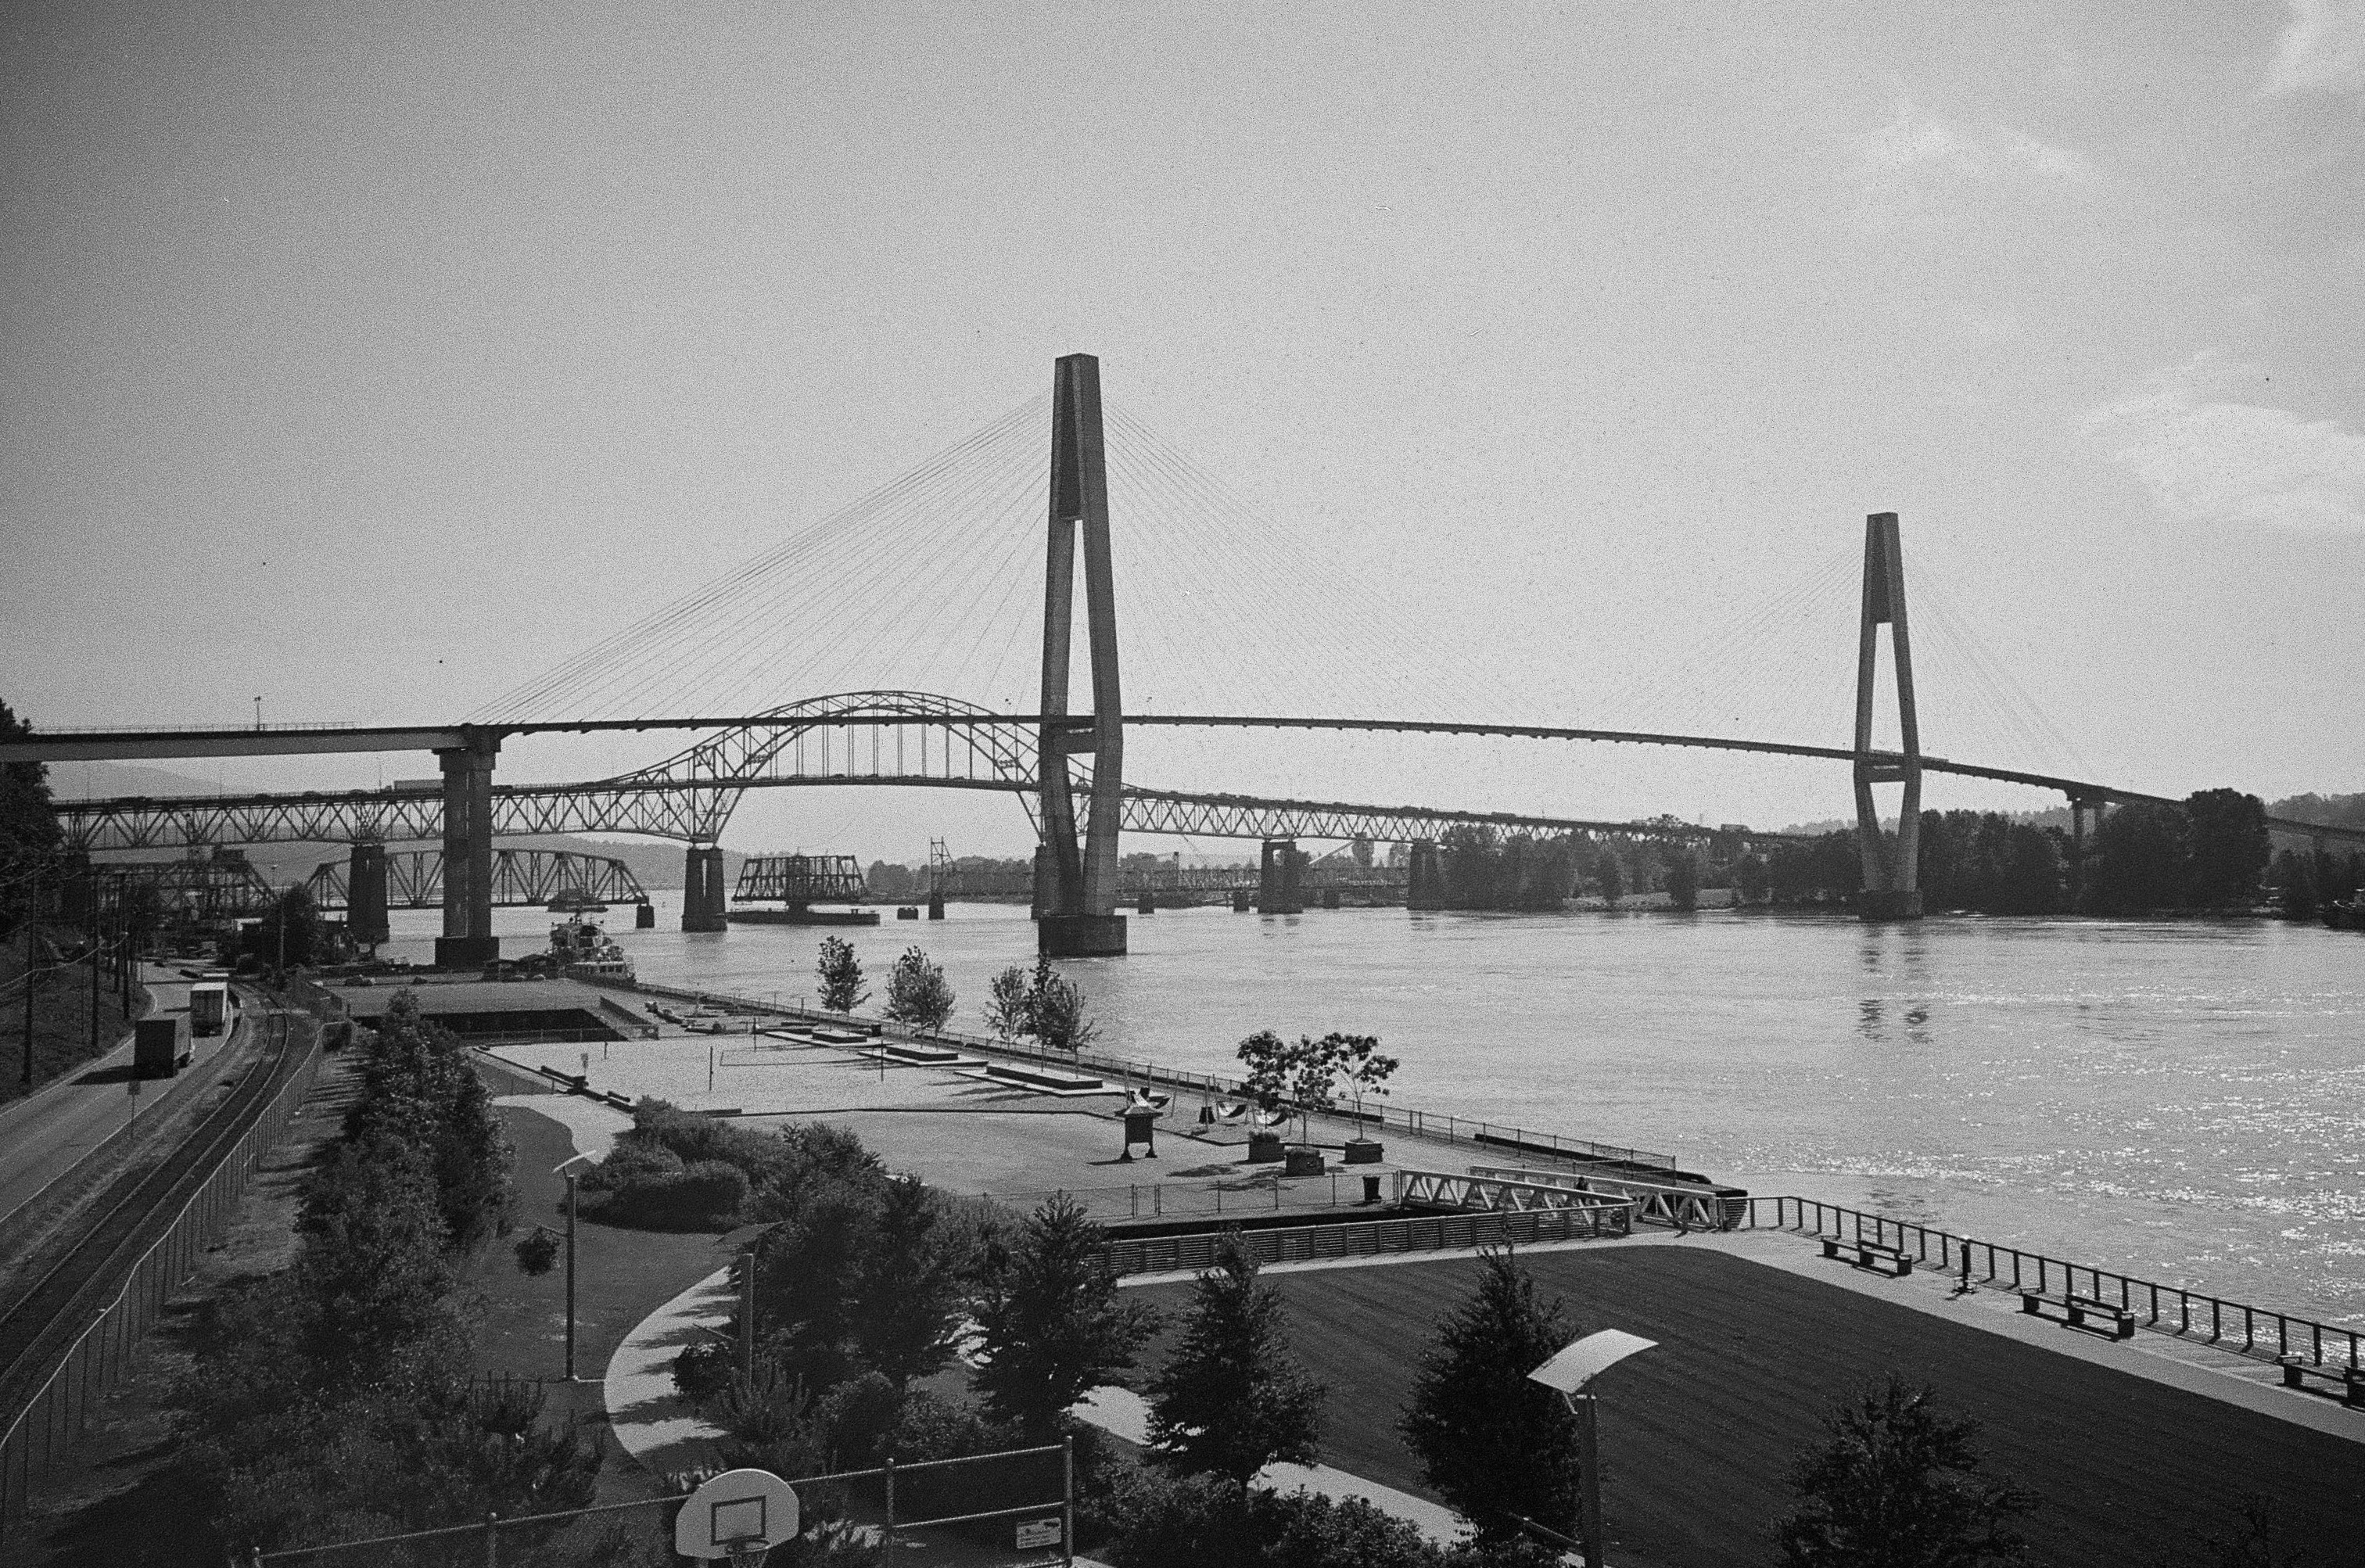
dock, black and white, bridge, pier, vehicle, monochrome, stadium, waterway, bridges, monochrome photography, nonbuilding structure